Maria Mariana

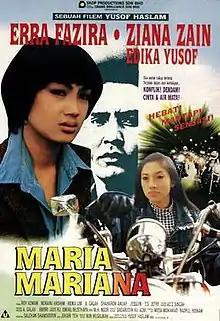

Maria Mariana is a 1996 Malaysian Malay-language police procedural action crime film directed by Yusof Haslam starring Erra Fazira, Ziana Zain, Edika Yusof and Roy Azman. It revolves around a story of two sisters, Maria (Erra Fazira) and Mariana (Ziana Zain), who are very different in character. The film explores the issue of a troublesome yet rebellious teenager but at the same time reveals that love can change anything.